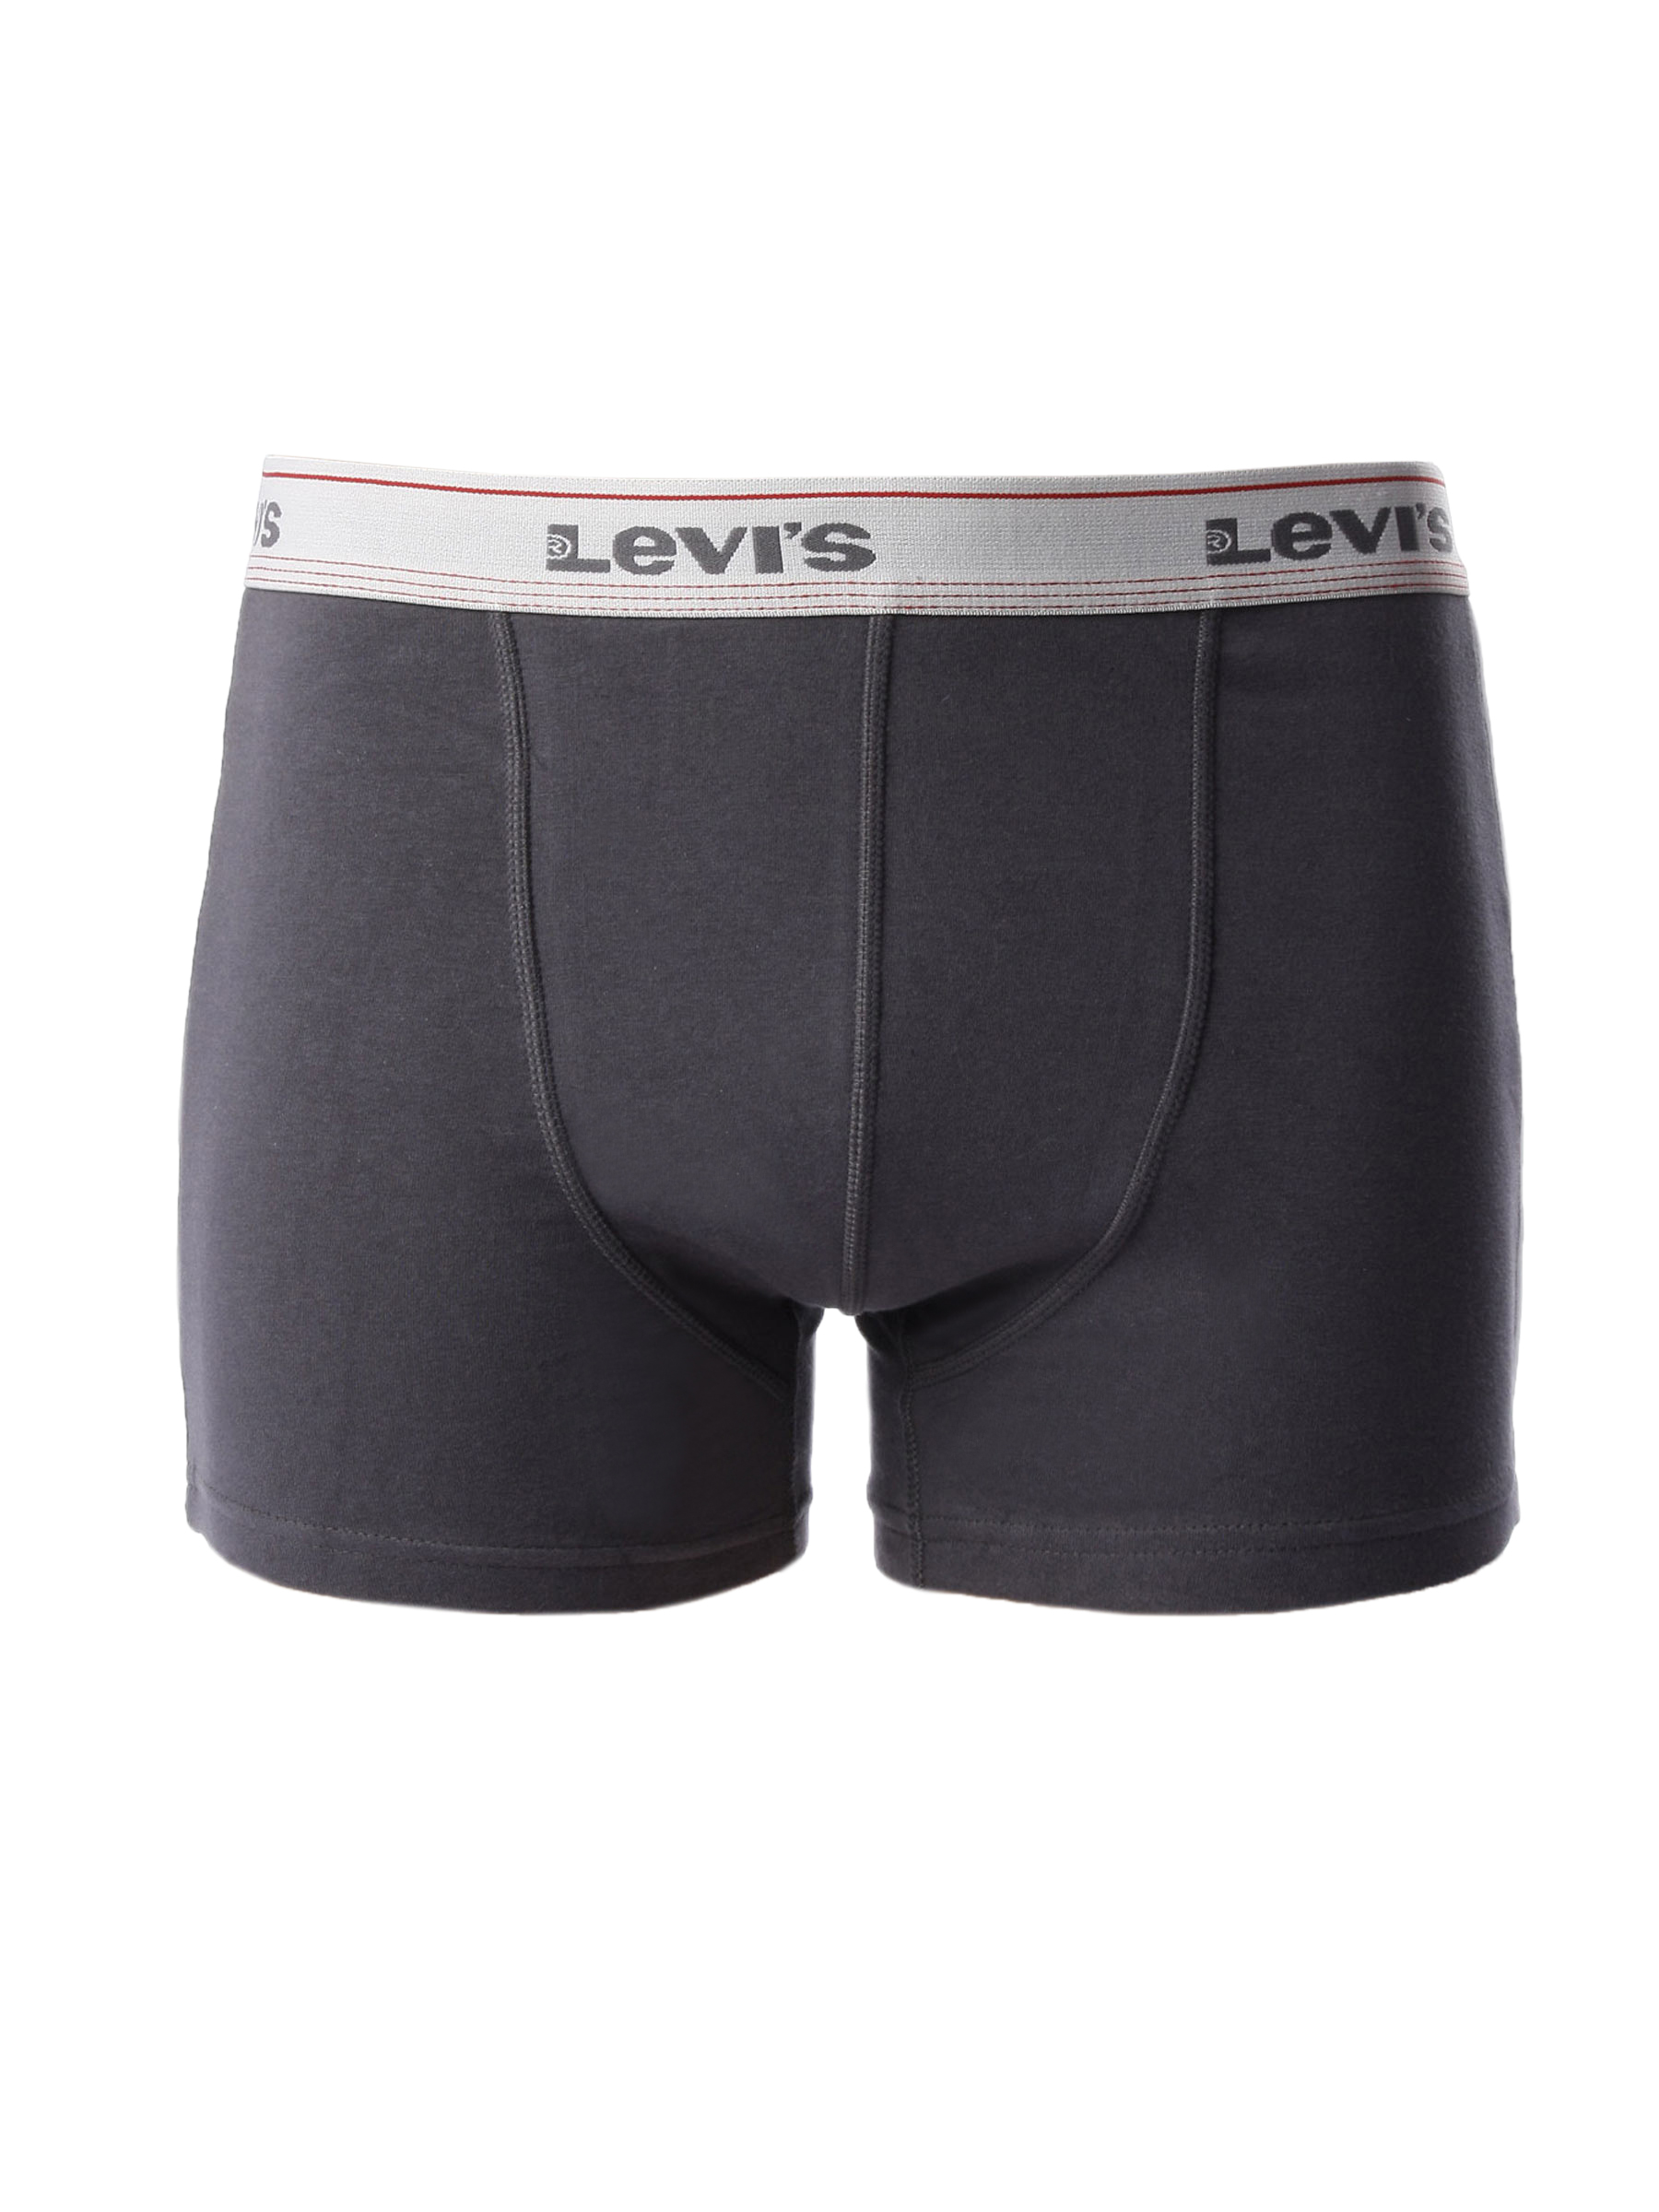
Levis Men Boxer Grey Trunks
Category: Apparel / Innerwear / Trunk
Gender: Men
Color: Grey
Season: Summer 2016
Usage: Casual